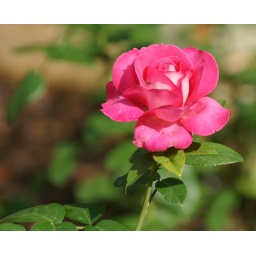
hot pink rose spotted in Sarah P Duke Gardens in Durham, NC (2009)